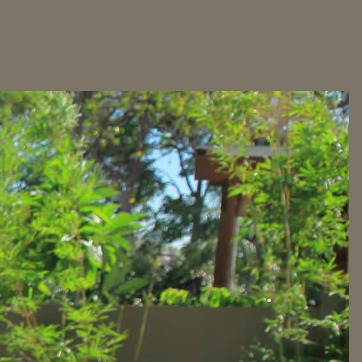
Material: sky